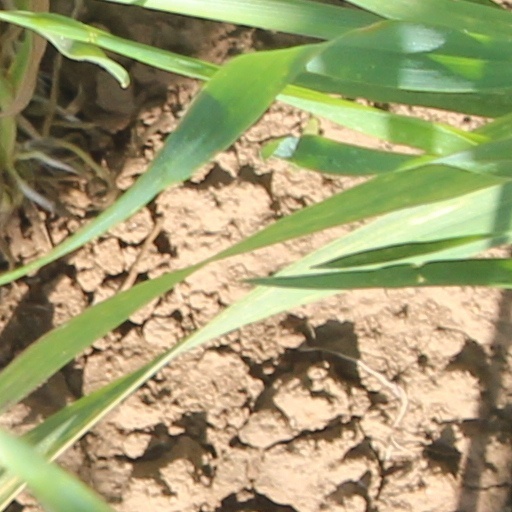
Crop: wheat